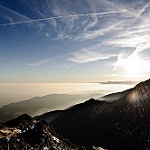
Label: sea